Encarnación García Bonilla

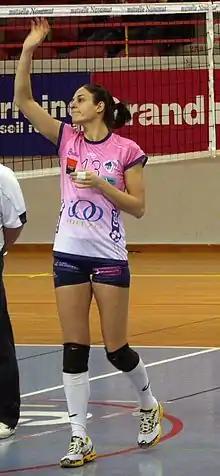

Encarnación García Bonilla (born ) is a Spanish former volleyball player, playing as a central. She was part of the Spain women's national volleyball team.